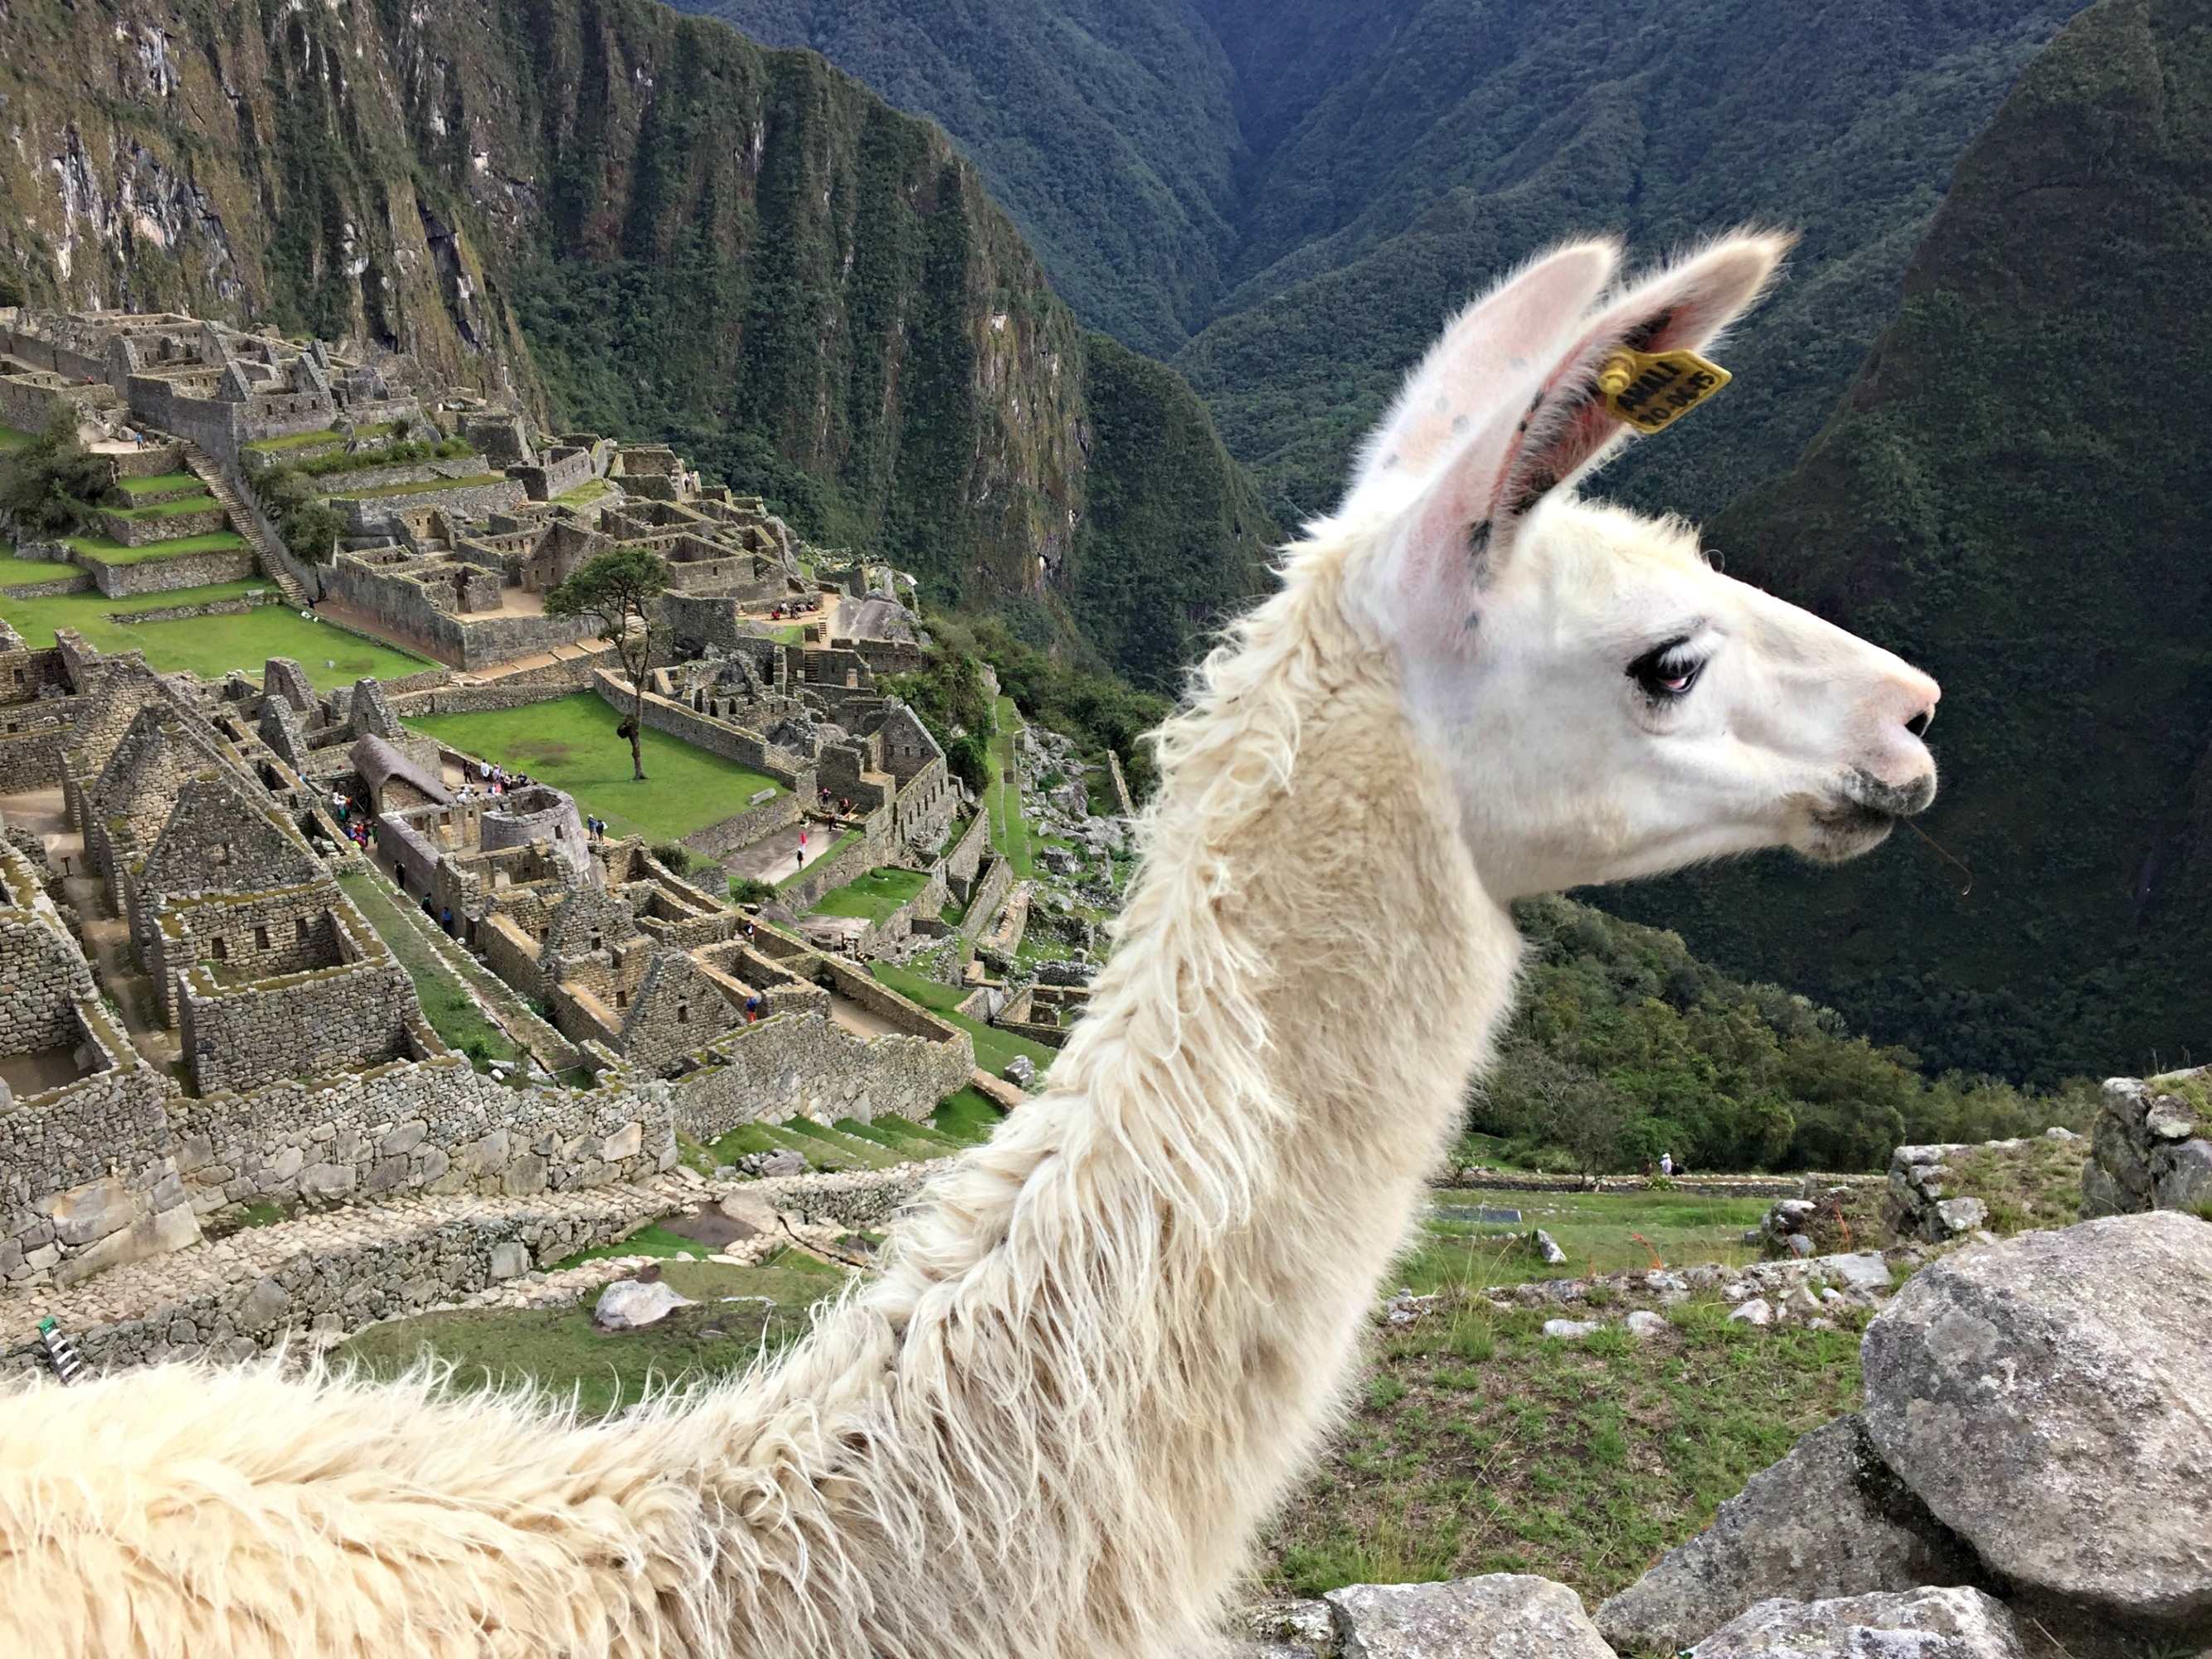
landscape, mountain, animal, travel, scenic, mammal, ruin, tourism, fauna, machu picchu, world, peru, llama, alpaca, south, inca, civilization, vertebrate, heritage, historical, andes, peruvian, destination, archaeological, cusco, machu, picchu, guanaco, camel like mammal